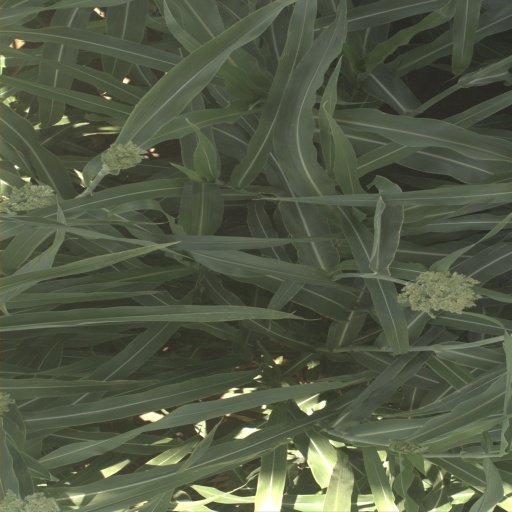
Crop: sorghum